Epirus

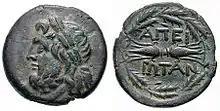
Coin of the Epirote League, depicting Zeus (left) and a lightning bolt with the word "ΑΠΕΙΡΩΤΑΝ" (right)

The name "Epirus" is the Latin name of the region, derived from the, meaning "mainland" or "terra firma". It is thought to come from an Indo-European root "*apero-" 'coast', and was applied by the Ancient Greeks to the territory opposite Corfu and the Ionian islands. The name first appears in the work of Hecataeus of Miletus in the 6th century BC and is one of the few Greek names from the view of an external observer with a maritime-geographical perspective. Although a foreign name, it later came to be adopted by the inhabitants of the area, and it was struck on the coinage of the unified Epirote commonwealth: "ΑΠΕΙΡΩΤΑΝ" (i.e. "of the Epirotes", see adjacent image).